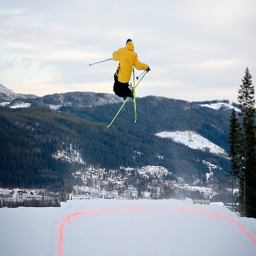
A person in yellow in the air with a pair of skis.
a man in the air skiing on a snow slope
A skier in a yellow jacket making a jump.
A man flying though the air while riding skis.
a man doing a trick on skis on top of a mountain